Debbie Harry

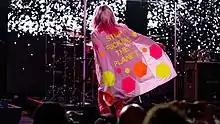
Harry performing in 2018, displaying an environmentalist message

In a 2011 interview, Harry said that "After witnessing Elton John and his tireless efforts against HIV/AIDS", she had been inspired to make philanthropy her top priority. She said, "These things are important to my life now. I have the privilege of being able to get involved, so I do. I applaud people like Elton John, who have used their position to do so much good." Some of Harry's preferred charities include those devoted to fighting cancer and endometriosis.